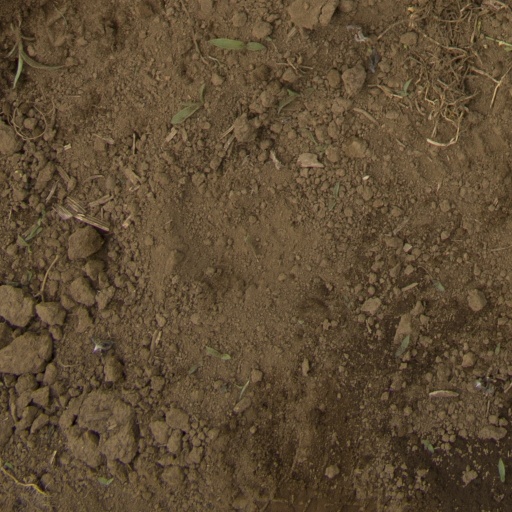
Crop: Jerusalem artichoke